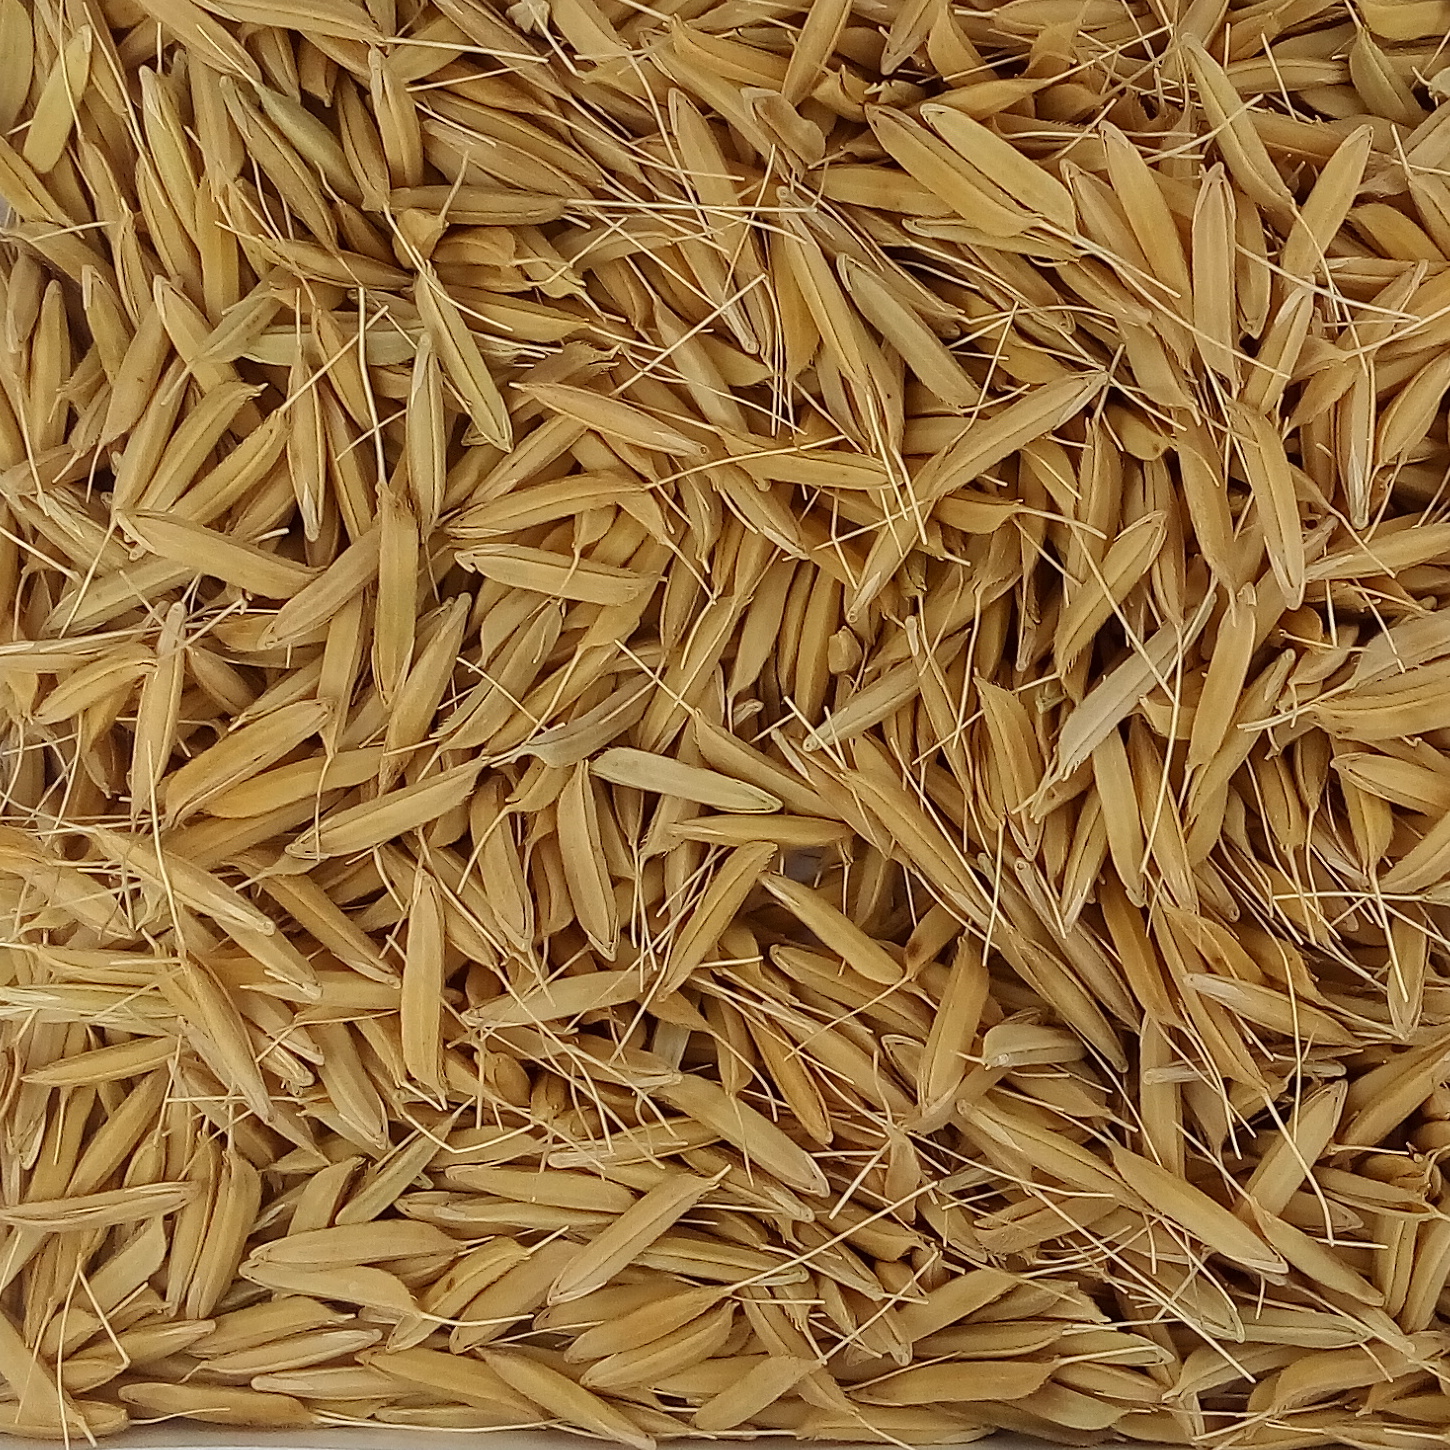
Rice seed variety: PB1